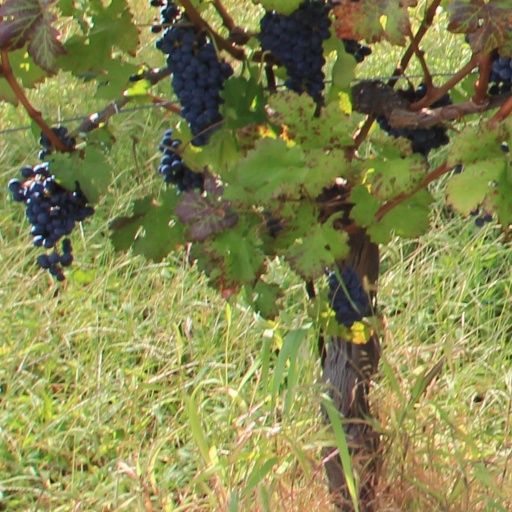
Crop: grape